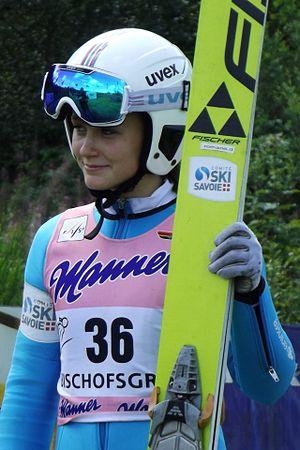
Romane Dieu, née le 19 décembre 2000 à Albertville, est une sauteuse à ski française.